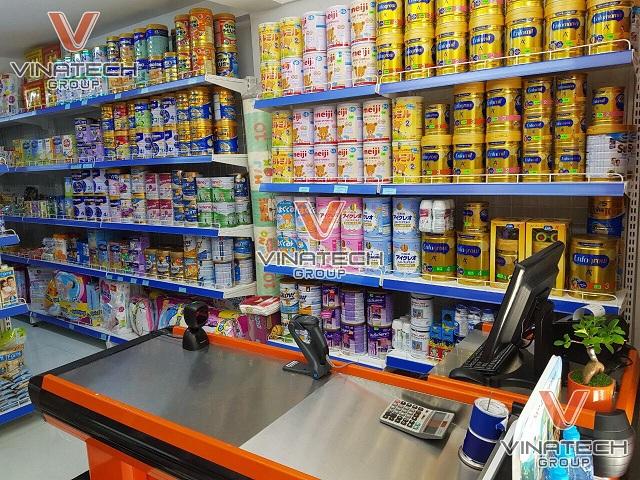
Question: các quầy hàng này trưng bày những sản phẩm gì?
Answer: các quầy hàng này trưng bày các loại sữa